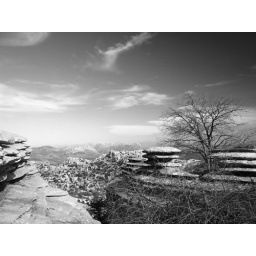
Black and white this time - taken from the top of one of the rocks near the entrance to the park